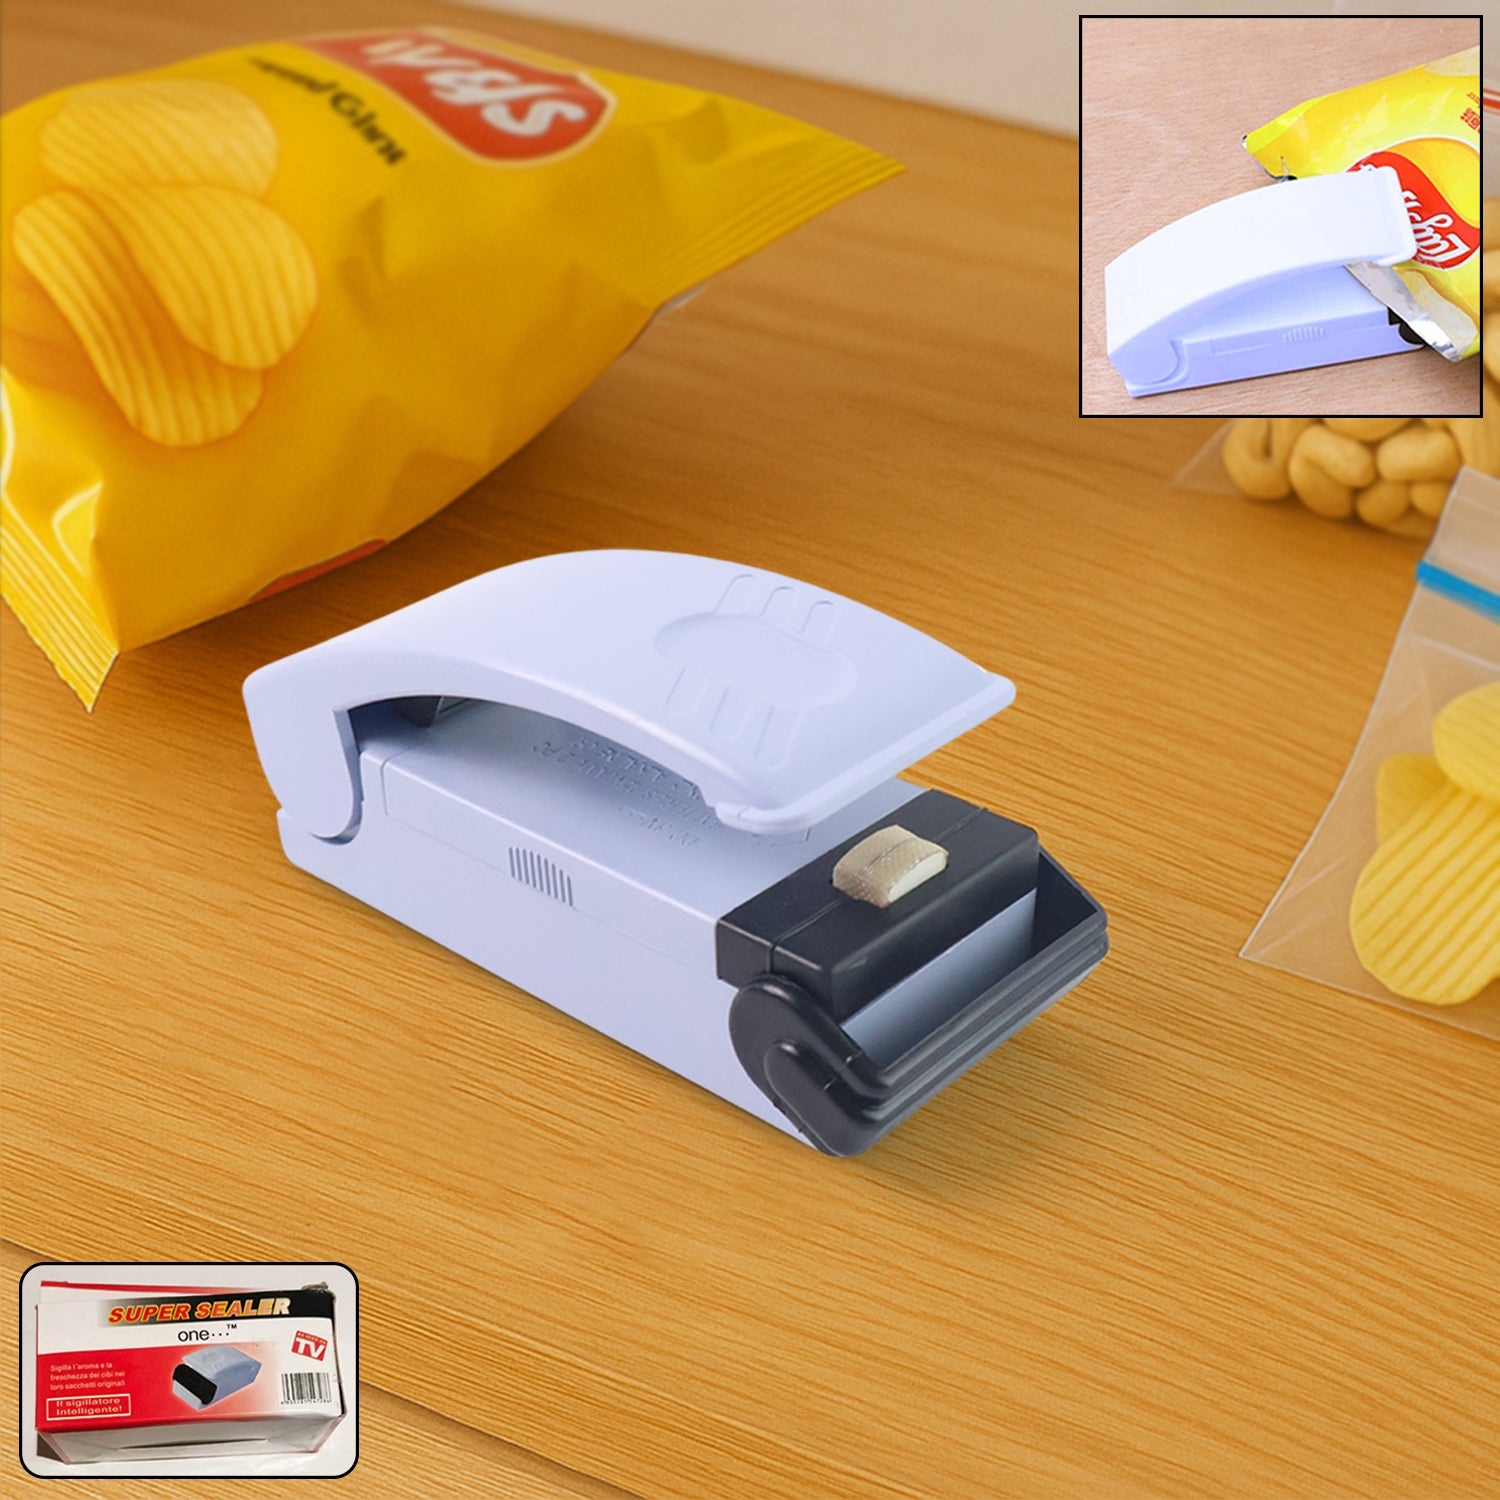
Mini Portable Chip Bag Heat Sealer Machine (1 Pc)
Brand: gigglygiftz
Mini Portable Chip Bag Heat Sealer Machine (1 Pc) | Battery-Operated Plastic Pouch Sealer for Airtight Snack Storage and Food Preservation Description :- Seal in the freshness and flavor of your favorite snacks with this compact Mini Portable Heat Sealer Machine. Designed for effortless use, this battery-operated tool creates an instant airtight seal on opened plastic bags, ensuring extended freshness and reduced food waste. Its sleek design makes it perfect for modern kitchens, small offices, travel pouches, and home organization. Lightweight, safe, and reliable, this sealing tool is a must-have for anyone who wants to preserve snacks and dry goods with ease. Key Features :- 1 Pc handy heat sealer – compact and portable Seals plastic snack and storage bags instantly Battery-operated (requires 2 AA batteries – not included) Helps prevent food spoilage and moisture entry Ergonomic grip and protective locking cap for safety Works on all standard thermoplastic bags (PP, PE, PVC) No pre-heating required – press and seal in seconds Ideal alternative to clips, ties, or bulky sealing machines Ideal For :- Sealing chips, dry fruits, cereals, spices, etc. Home kitchens and travel food packs Office lunch and snack preservation Organizing dry ingredients in airtight packaging Compact storage or gift hampers sealing Specifications :- Product Type: Mini Heat Sealer Quantity: 1 Piece Material: ABS Plastic Body Power Source: 2 × AA Batteries (not included) Usable Bag Material: PE, PP, PVC plastic bags Keywords :- mini bag sealer, heat sealing machine, portable heat sealer, food bag closer, plastic bag sealing tool, chip bag sealer,travel food bag sealer,mini heat sealer, handheld sealing tool,sealing clip machine Dimension:- Volu. Weight (Gm) :- 50 Product Weight (Gm) :- 65 Ship Weight (Gm) :- 65 Length (Cm) :- 10 Breadth (Cm) :- 4 Height (Cm) :- 5
Category: Office Supplies > Impulse Sealers > Handheld Impulse Sealers